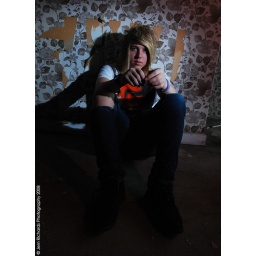
Strobist: SB 28 snooted with red paper (giving the red tinges around the edges) at 1/16th approx. 2 metres from subject.